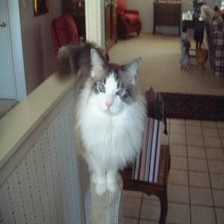
Species: cat
Breed: Ragdoll